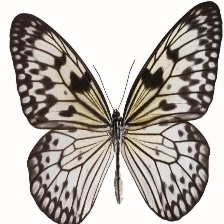
Species: PAPER KITE